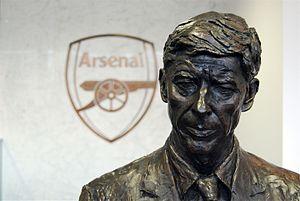
Arsène Wenger né le 22 octobre 1949 à Strasbourg, est un footballeur français évoluant au poste de défenseur entre les années 1963 à 1981. Après sa carrière de joueur, il s'est consacré à la fonction d'entraîneur à l'AS Nancy-Lorraine, à l'AS Monaco, à Nagoya Grampus, puis à Arsenal FC où il restera 22 ans. Le 13 novembre 2019, il est nommé directeur du développement du football mondial à la FIFA.